Jan Boeckhorst

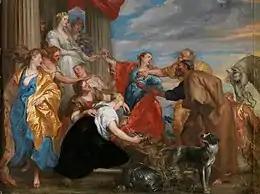
"Achilles amongst the Daughters of Lycomedes"

Boeckhorst traveled to Italy in 1635. He returned to Antwerp and in the period 1636–1638 he collaborated with Rubens’ workshop on a large commission to make mythological decorations for the hunting pavilion Torre de la Parada of the Spanish king Philip IV near Madrid. For this project Jan Boeckhorst painted decorations after oil sketches by Rubens.